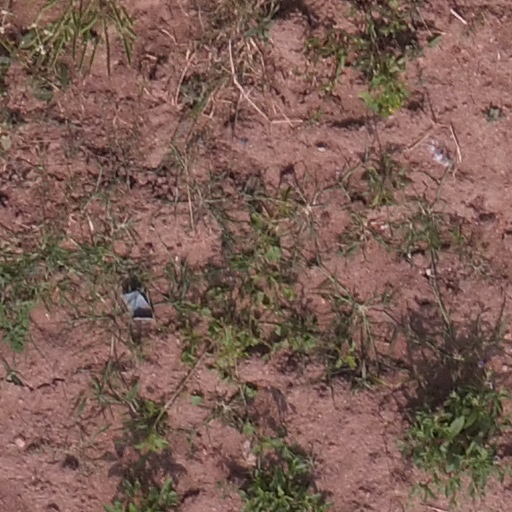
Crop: maize; corn